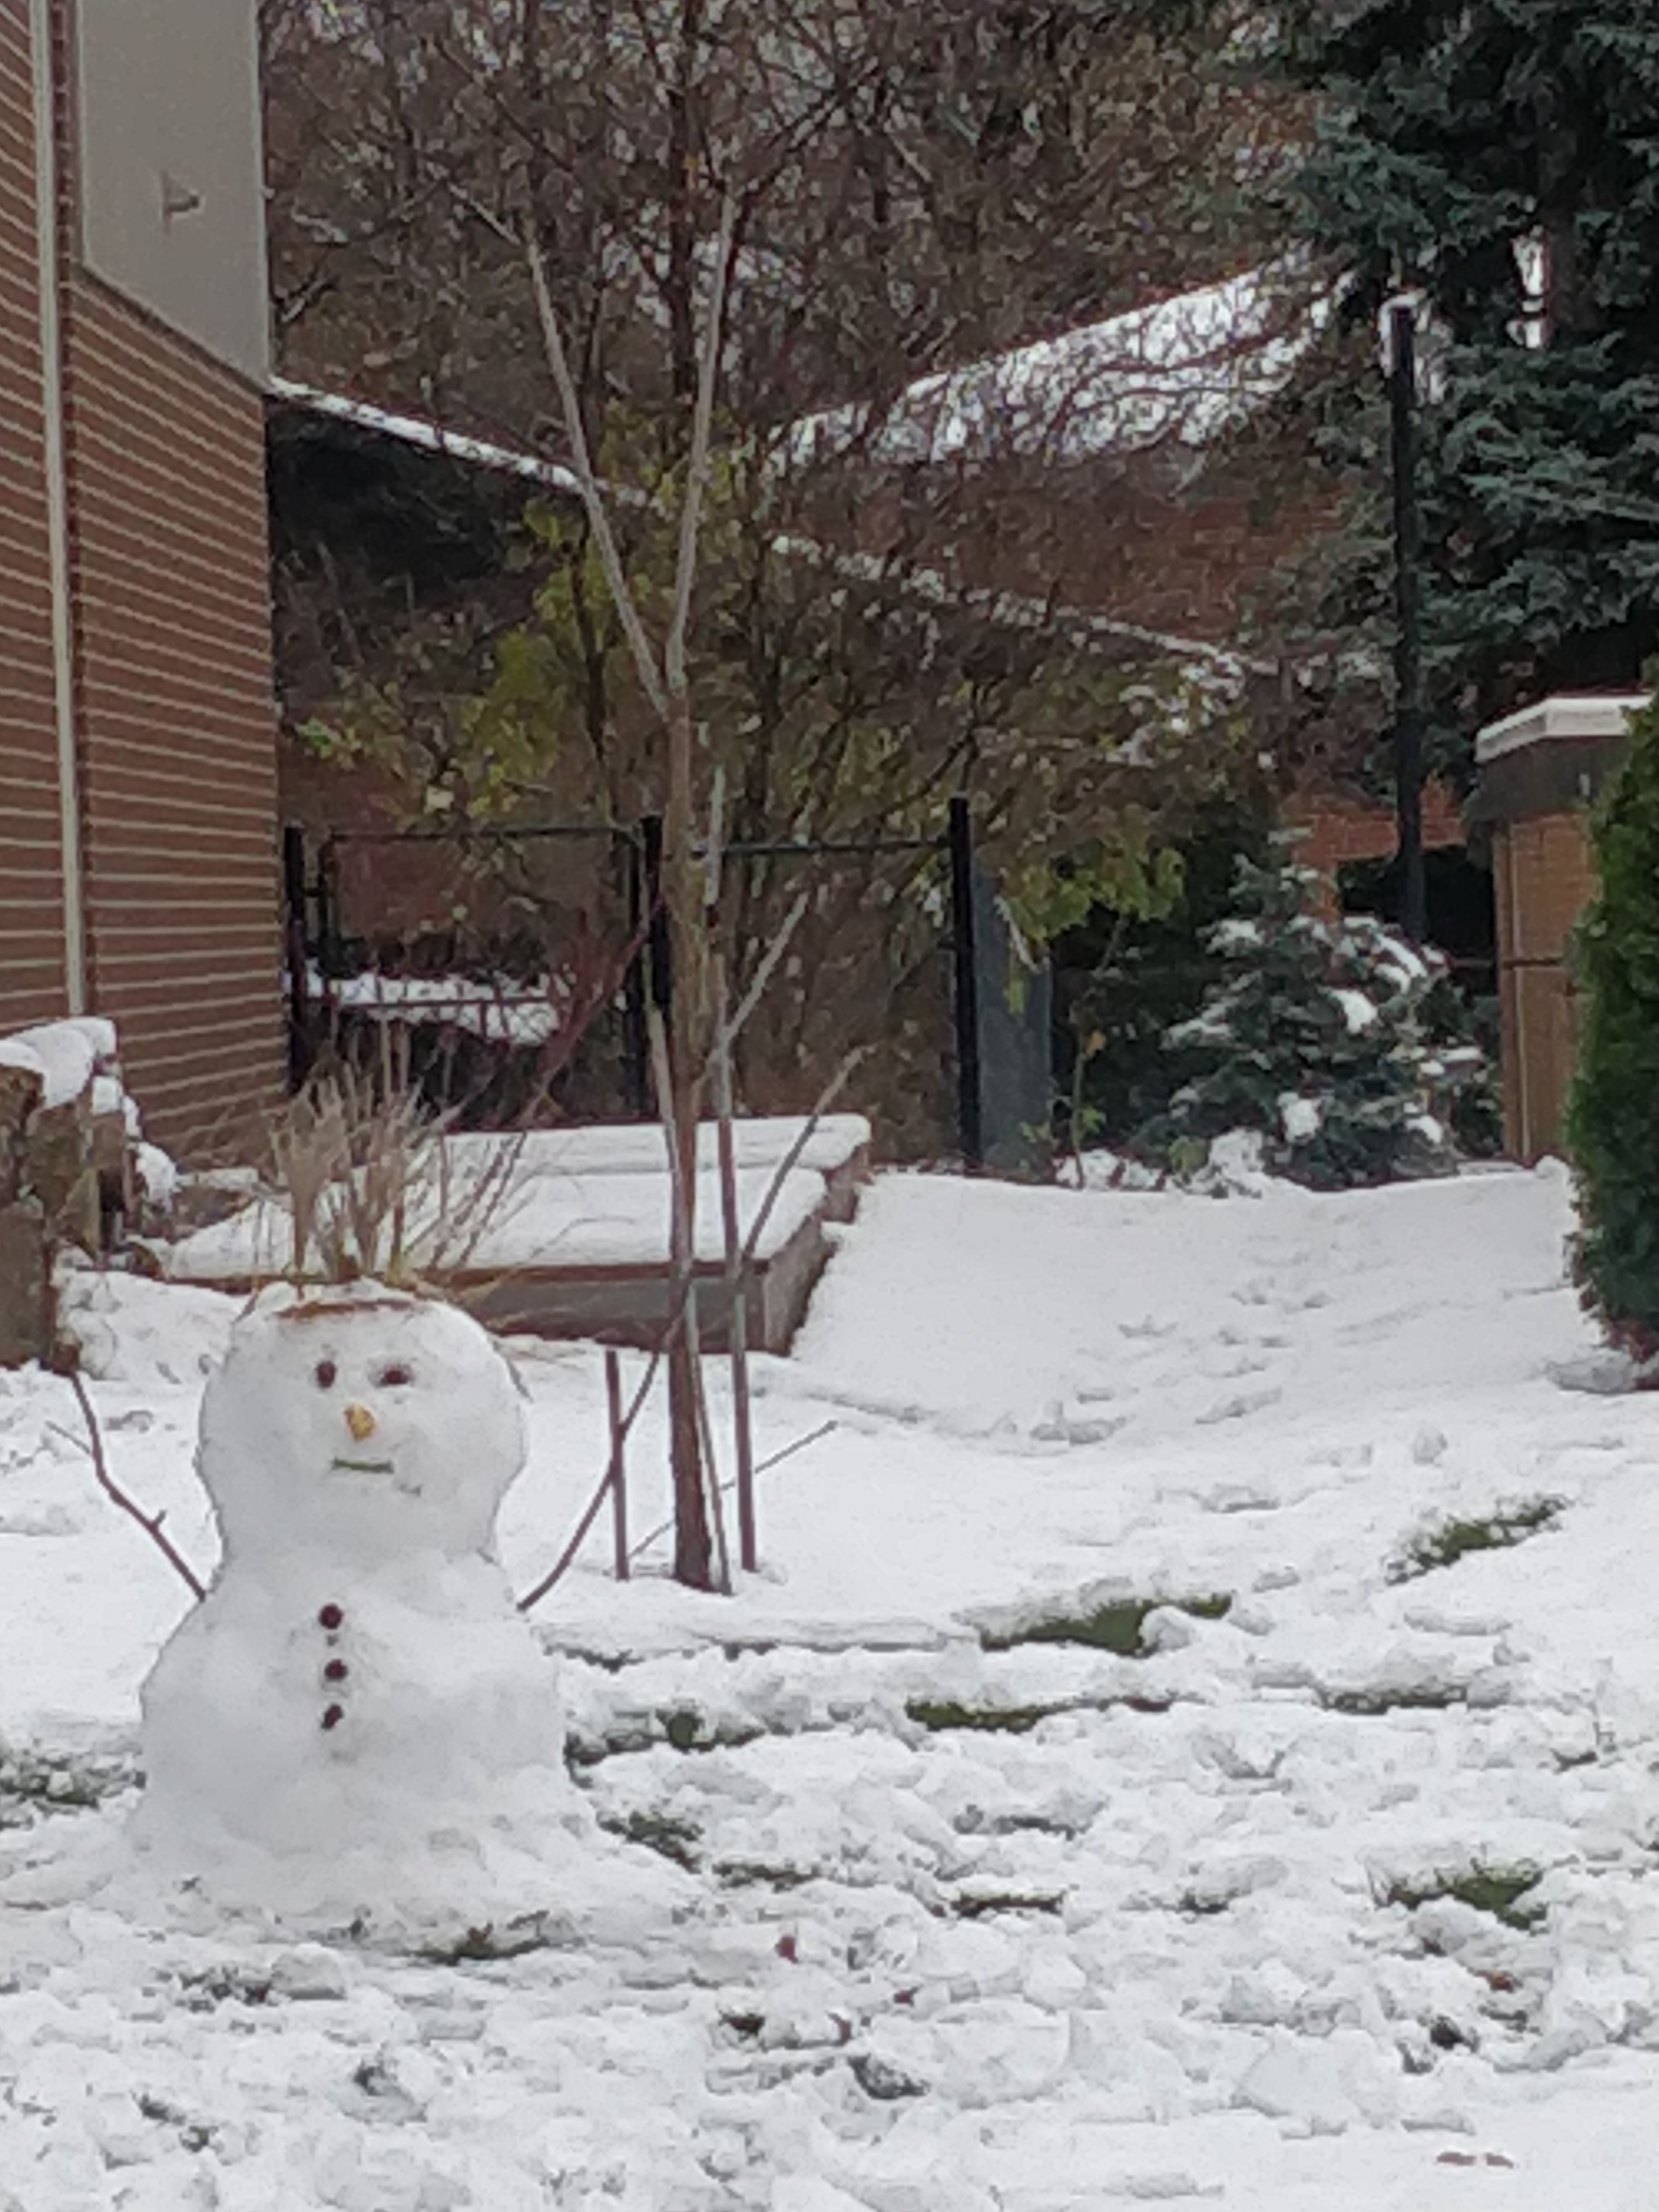
snowman, winter, snow, freezing, tree, home, blizzard, winter storm, yard